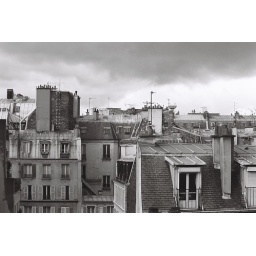
the view from my kitchen window in the 90's....